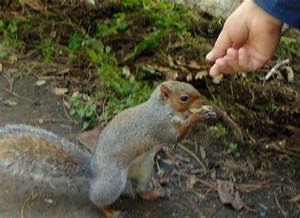
Label: scoiattolo